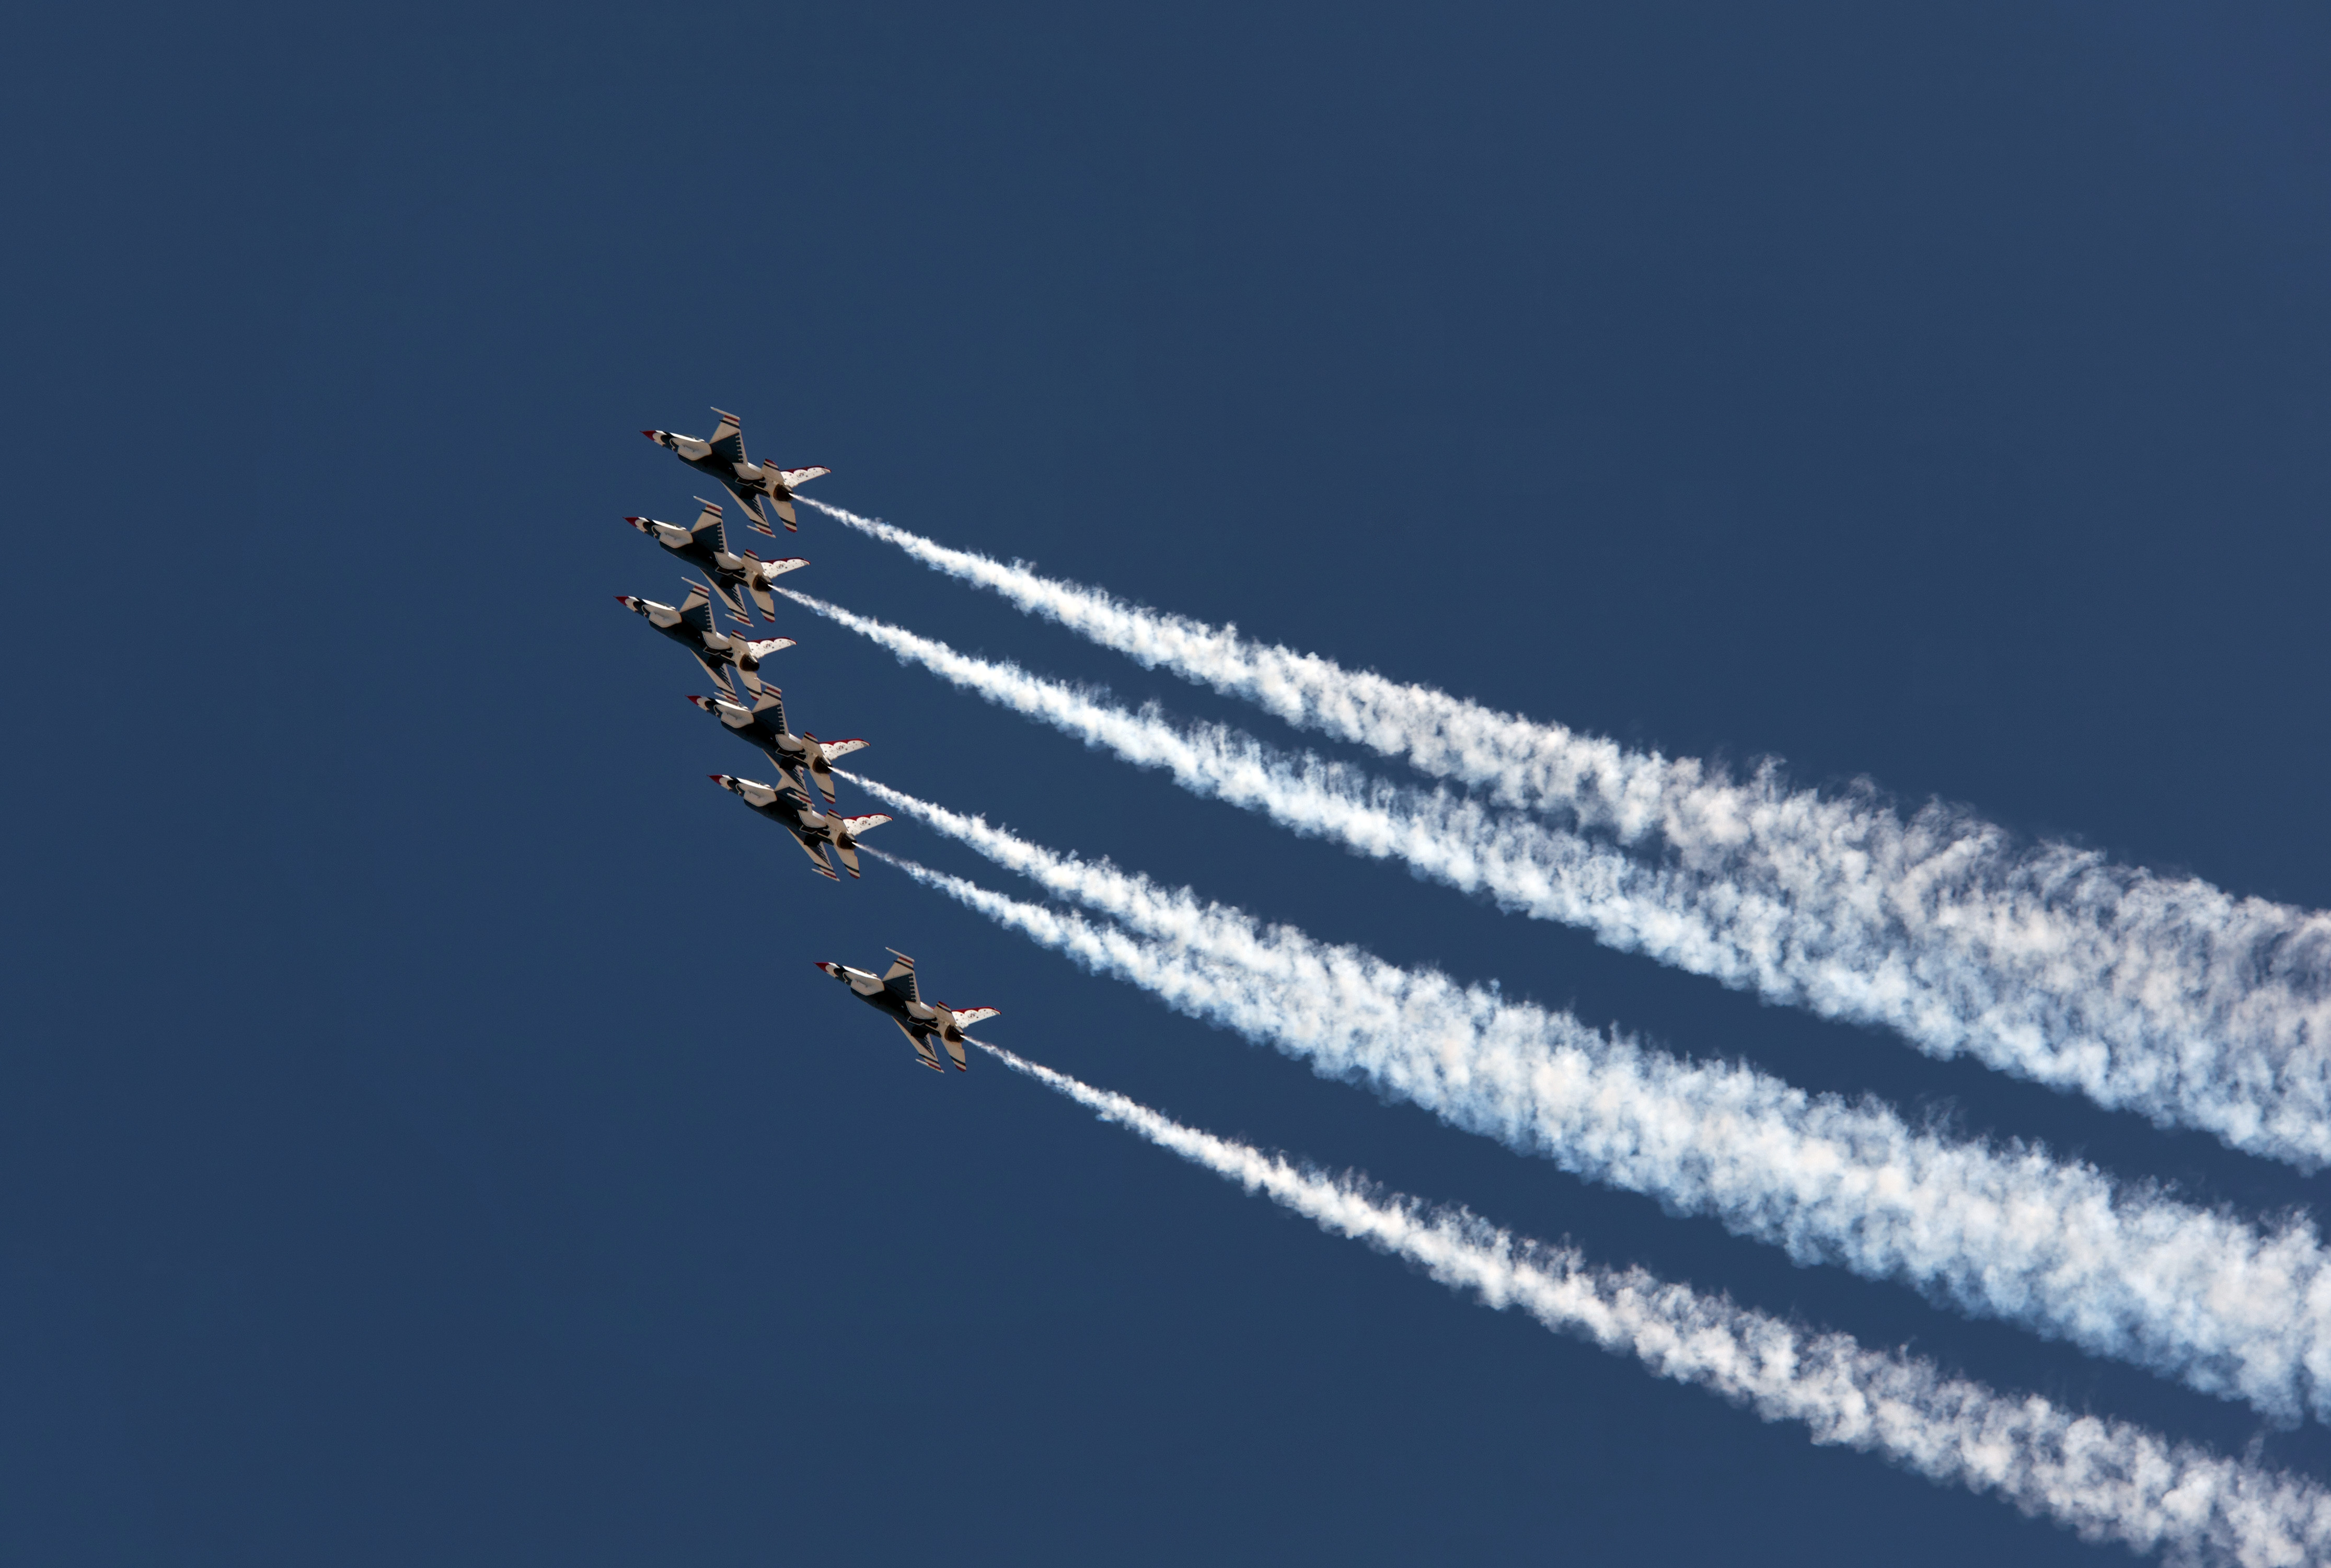
wing, airforce, vehicle, aviation, flight, blue, california, airshow, usaf, solano, travisafb, bayarea, travis, airexpo, air show, air force, aerobatics, atmosphere of earth, general aviation